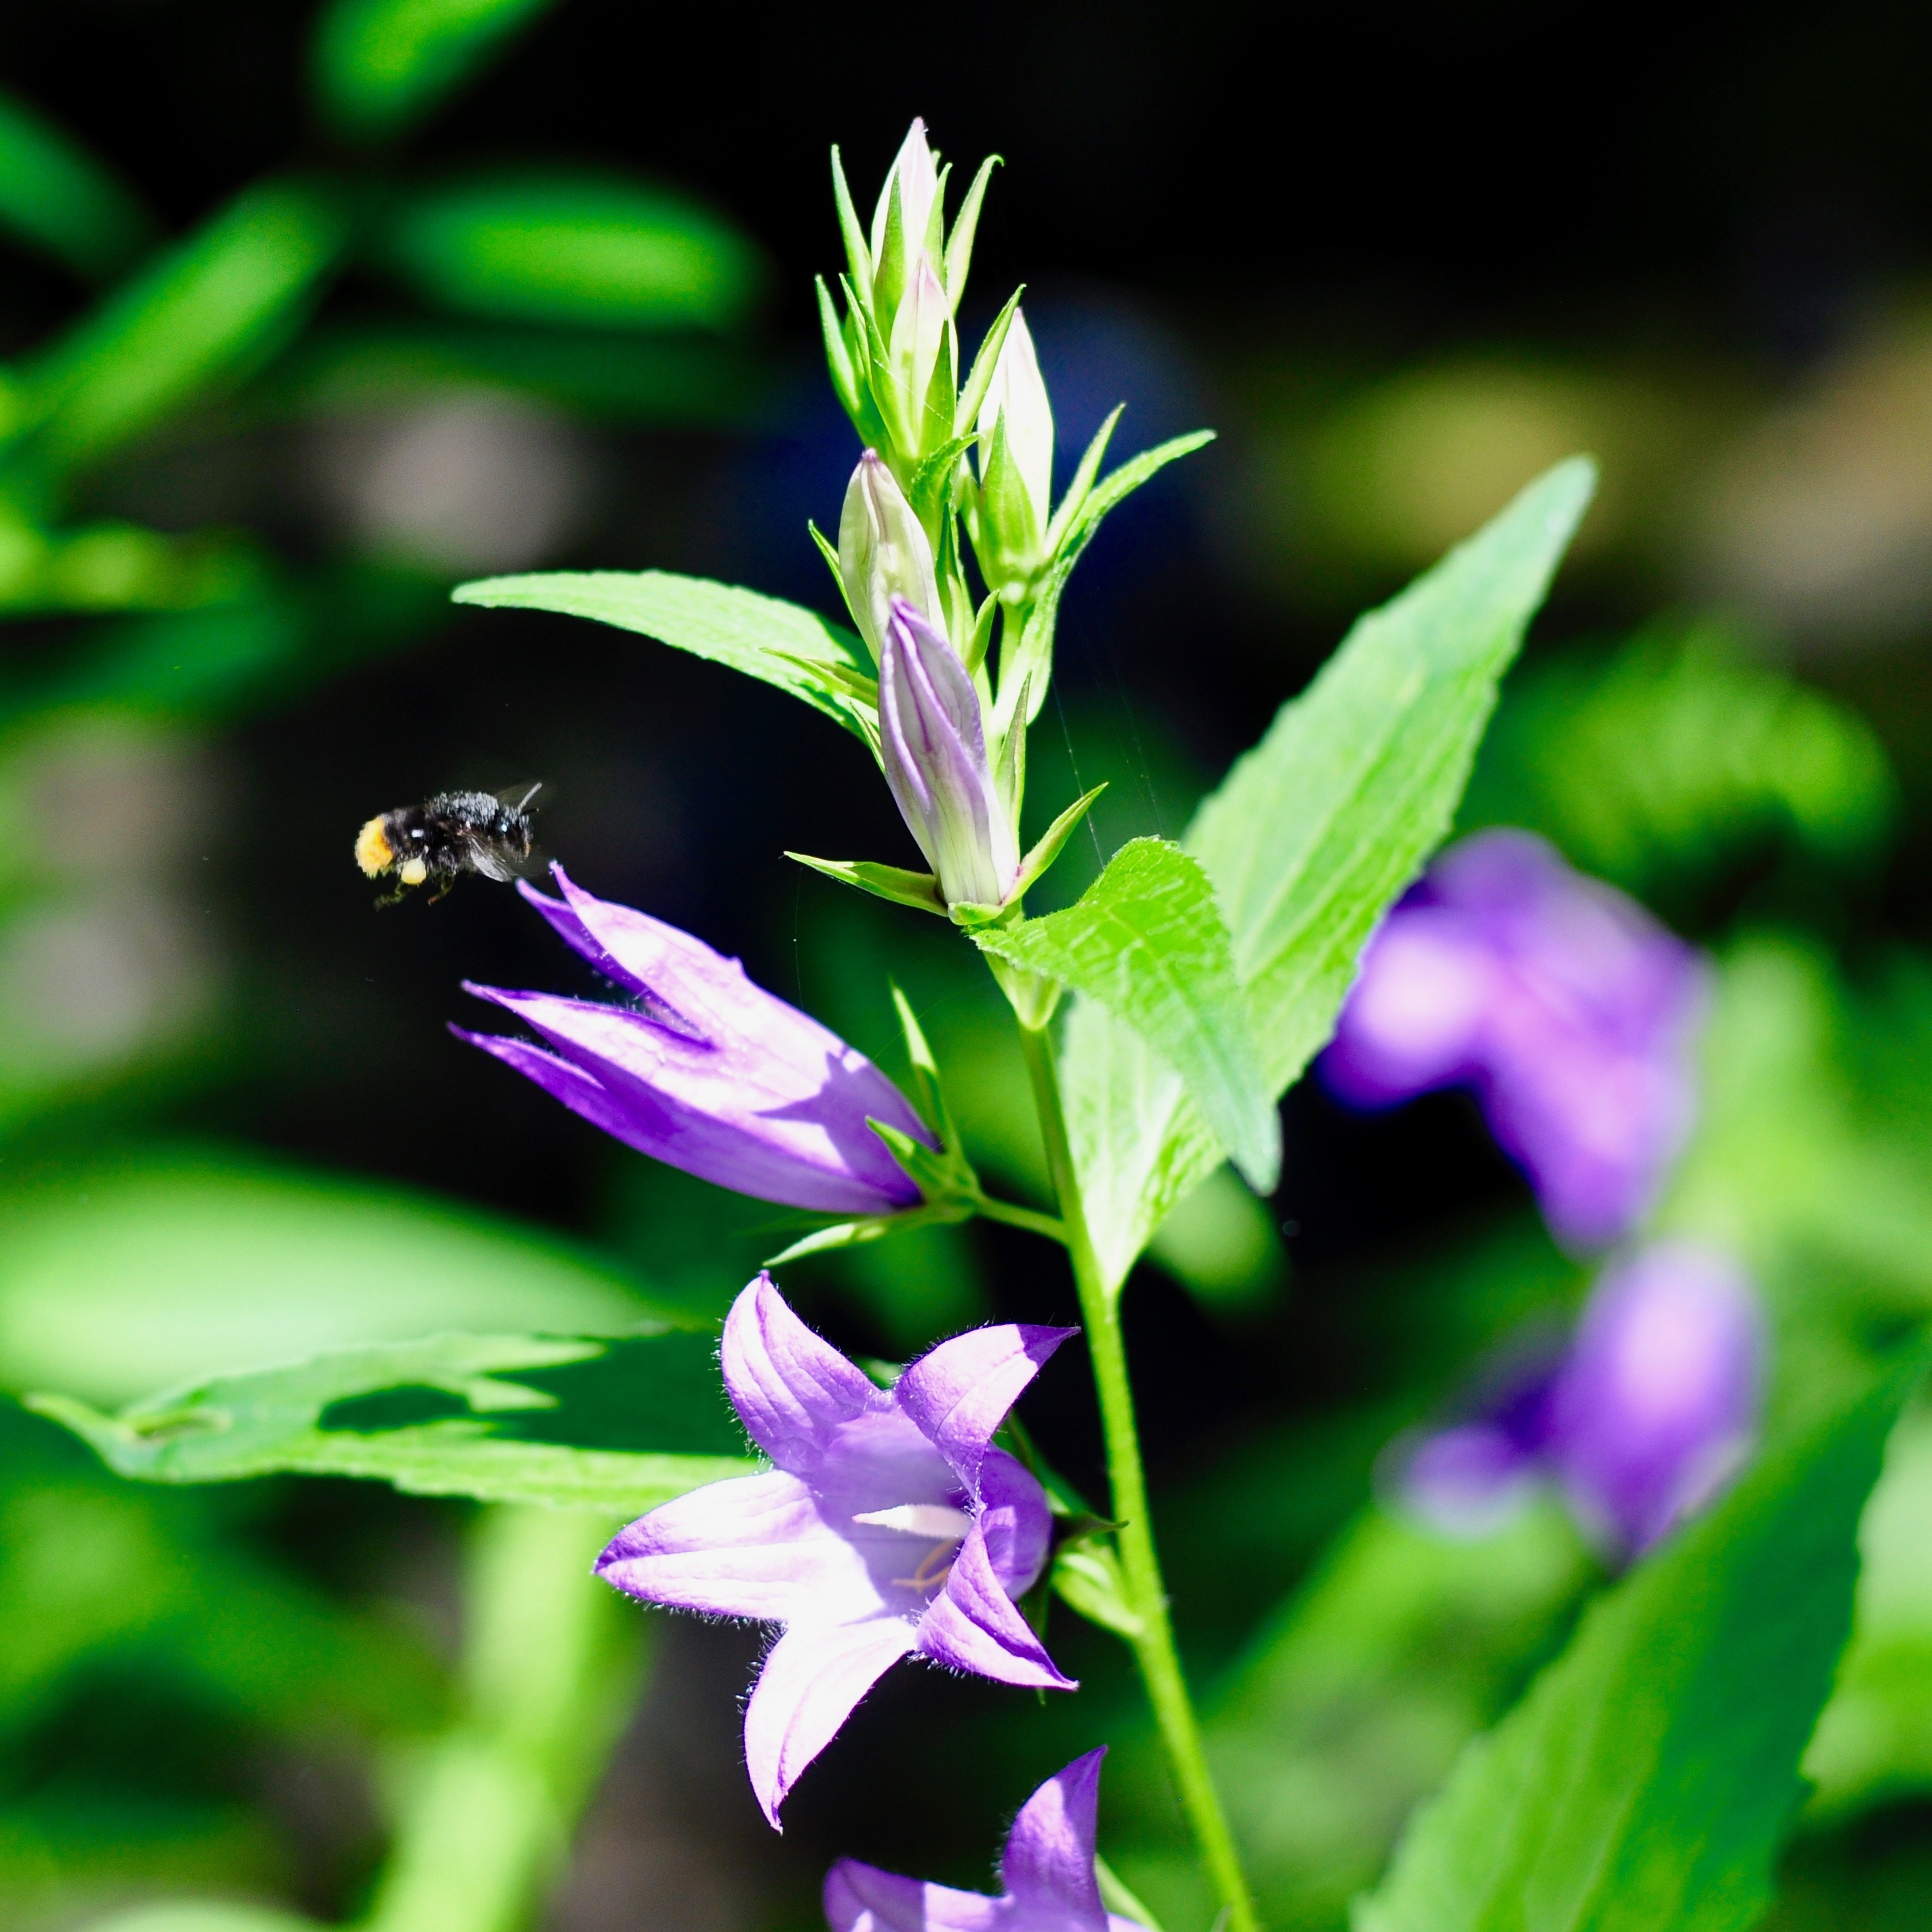
nature, blossom, plant, leaf, flower, bloom, green, herb, insect, macro, botany, flora, wild flower, wildflower, hummel, macro photography, flowering plant, plant stem, land plant, dayflower family